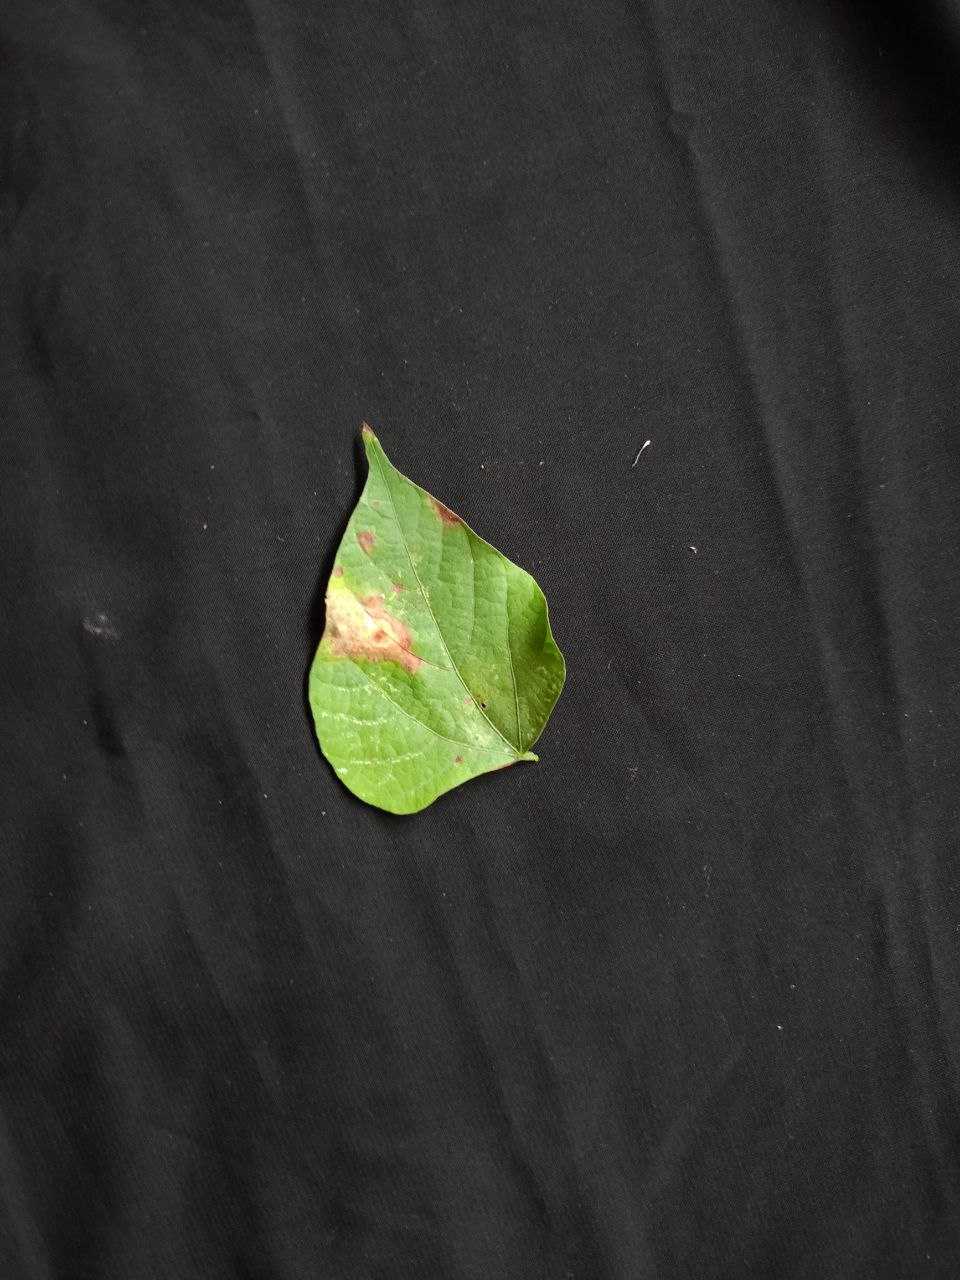
Crop: bean
Leaf condition: Blight